Willem Doudijns

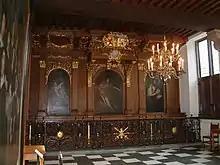
Vierschaar with three paintings depicting the judgement of Salomon in The Hague city hall, by Doudijns

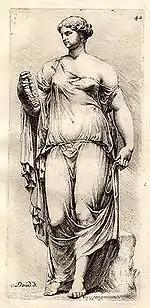
"Roman sculpture seen from the front", drawn by Doudijns, and engraved by Jan de Bisschop.

According to the RKD he learned to draw from Alexander le Petit, and he spent 12 years in Italy. He returned home in 1661, where he collaborated with Jan de Bisschop on engravings. Both he and Bisschop were founding members of the Confrerie Pictura and Doudijns painted a large ceiling painting for the meeting hall that has not survived. His pupil Mattheus Terwesten made a sketch of this "Allegory of the artists leaving the Hague Guild of St. Luke" which is now in the Rijksmuseum print cabinet.